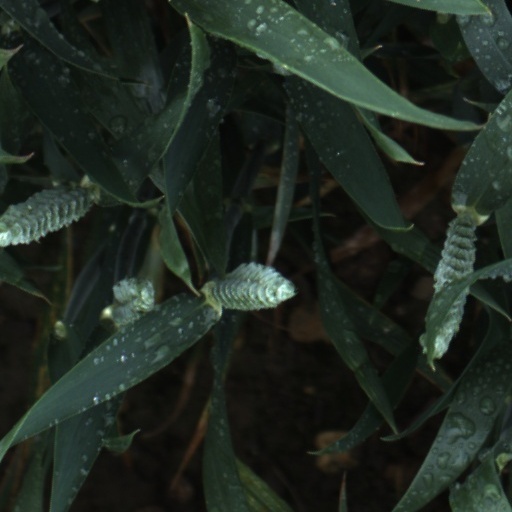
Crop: wheat